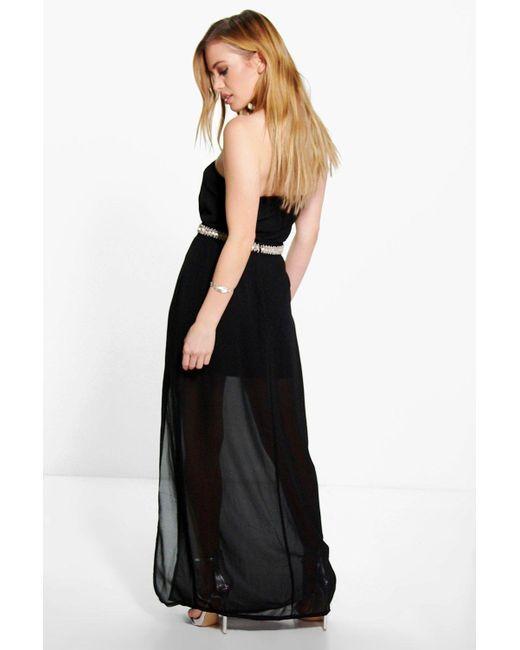
SCHWARZES HALBFORMALES LANGES KLEID MIT JUWELEN